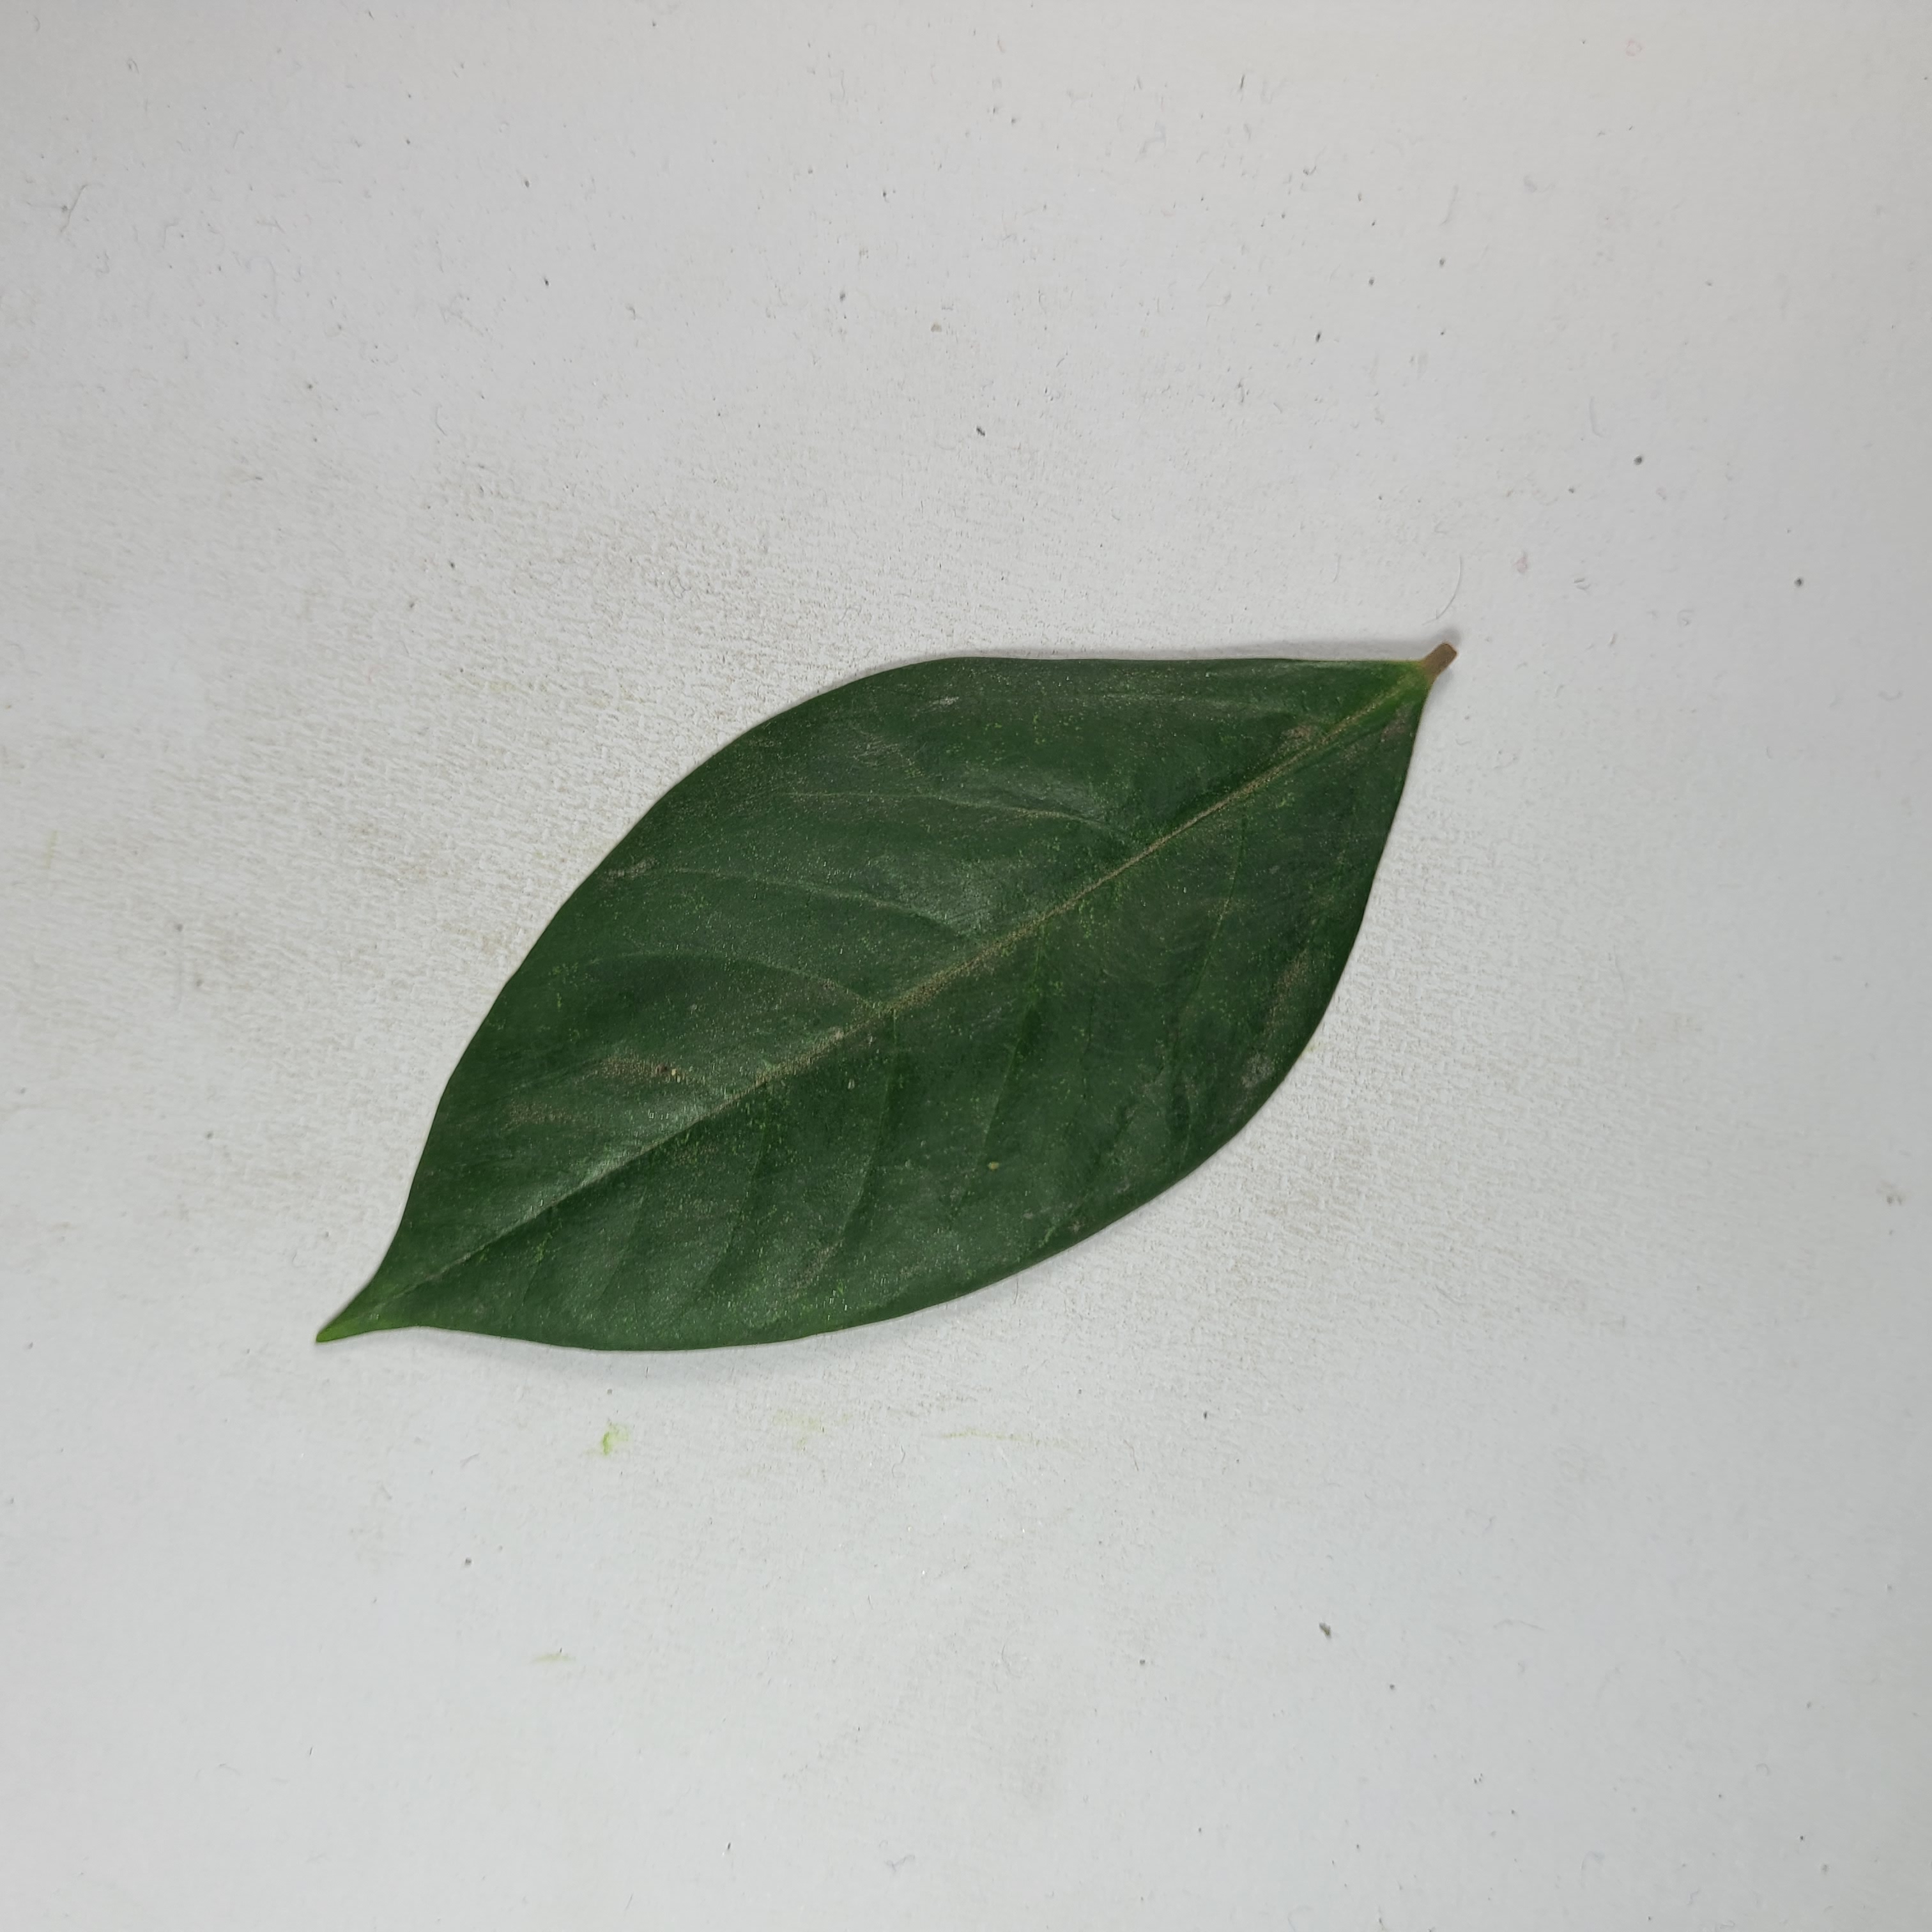
Label: Healthy Leaves